X-ray

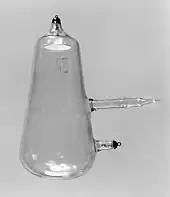
Example of a Crookes tube, a type of discharge tube that emitted X-rays

X-rays were originally noticed in science as a type of unidentified radiation emanating from discharge tubes by experimenters investigating cathode rays produced by such tubes, which are energetic electron beams that were first observed in 1869. Early researchers noticed effects that were attributable to them in many of the early Crookes tubes (invented around 1875). Crookes tubes created free electrons by ionization of the residual air in the tube by a high DC voltage of anywhere between a few kilovolts and 100 kV. This voltage accelerated the electrons coming from the cathode to a high enough velocity that they created X-rays when they struck the anode or the glass wall of the tube.